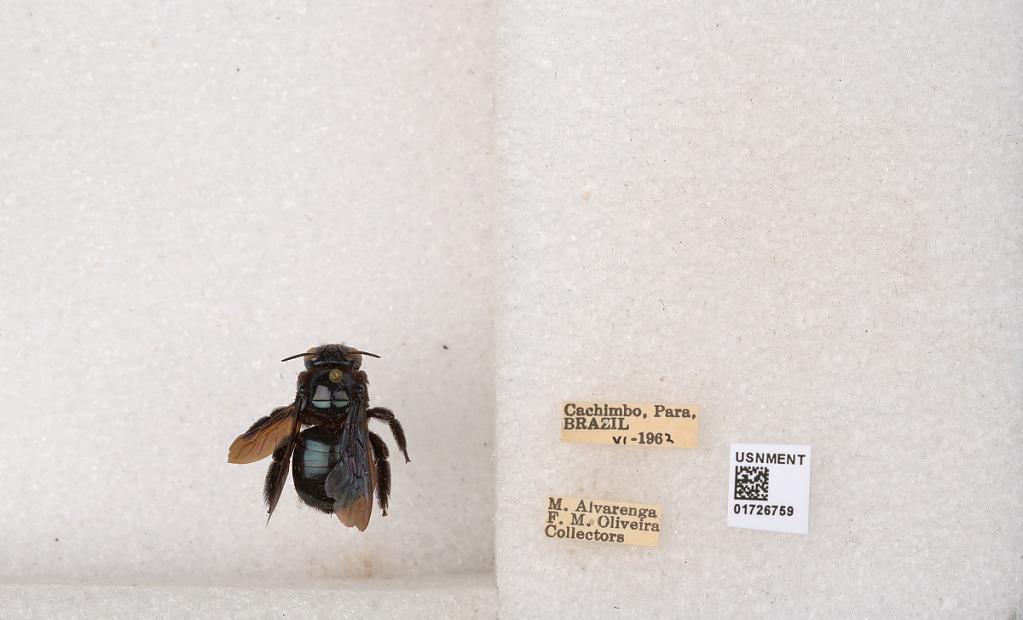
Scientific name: Xylocopa (Schonnherria) macrops Lepeletier
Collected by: M. Alvarenga & F. Oliveira
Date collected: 1962-6-1
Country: Brazil
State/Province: Para
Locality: Cachimbo